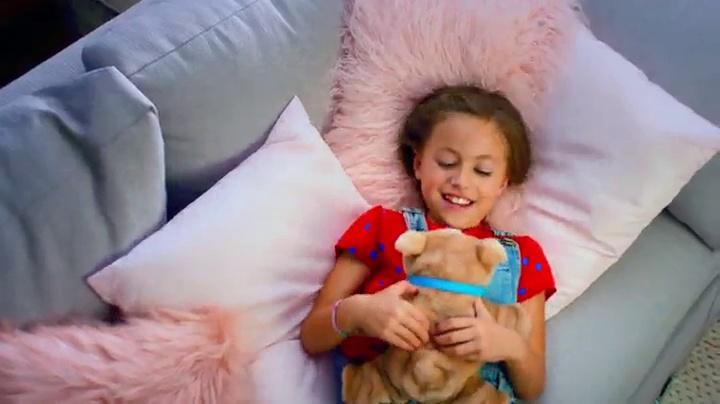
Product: Little Live Pets - My Kissing Puppy - Wrinkles
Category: Toys & Games | Stuffed Animals & Plush Toys | Stuffed Animals & Teddy Bears
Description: I make cute puppy sounds.
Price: $37.27
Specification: ProductDimensions:9.8x5x6.2inches|ItemWeight:2pounds|ShippingWeight:2.02pounds(Viewshippingratesandpolicies)|ASIN:B07C2YMFVQ|Itemmodelnumber:28756|Manufacturerrecommendedage:5-15months|Batteries:4AAAbatteriesrequired.(included)